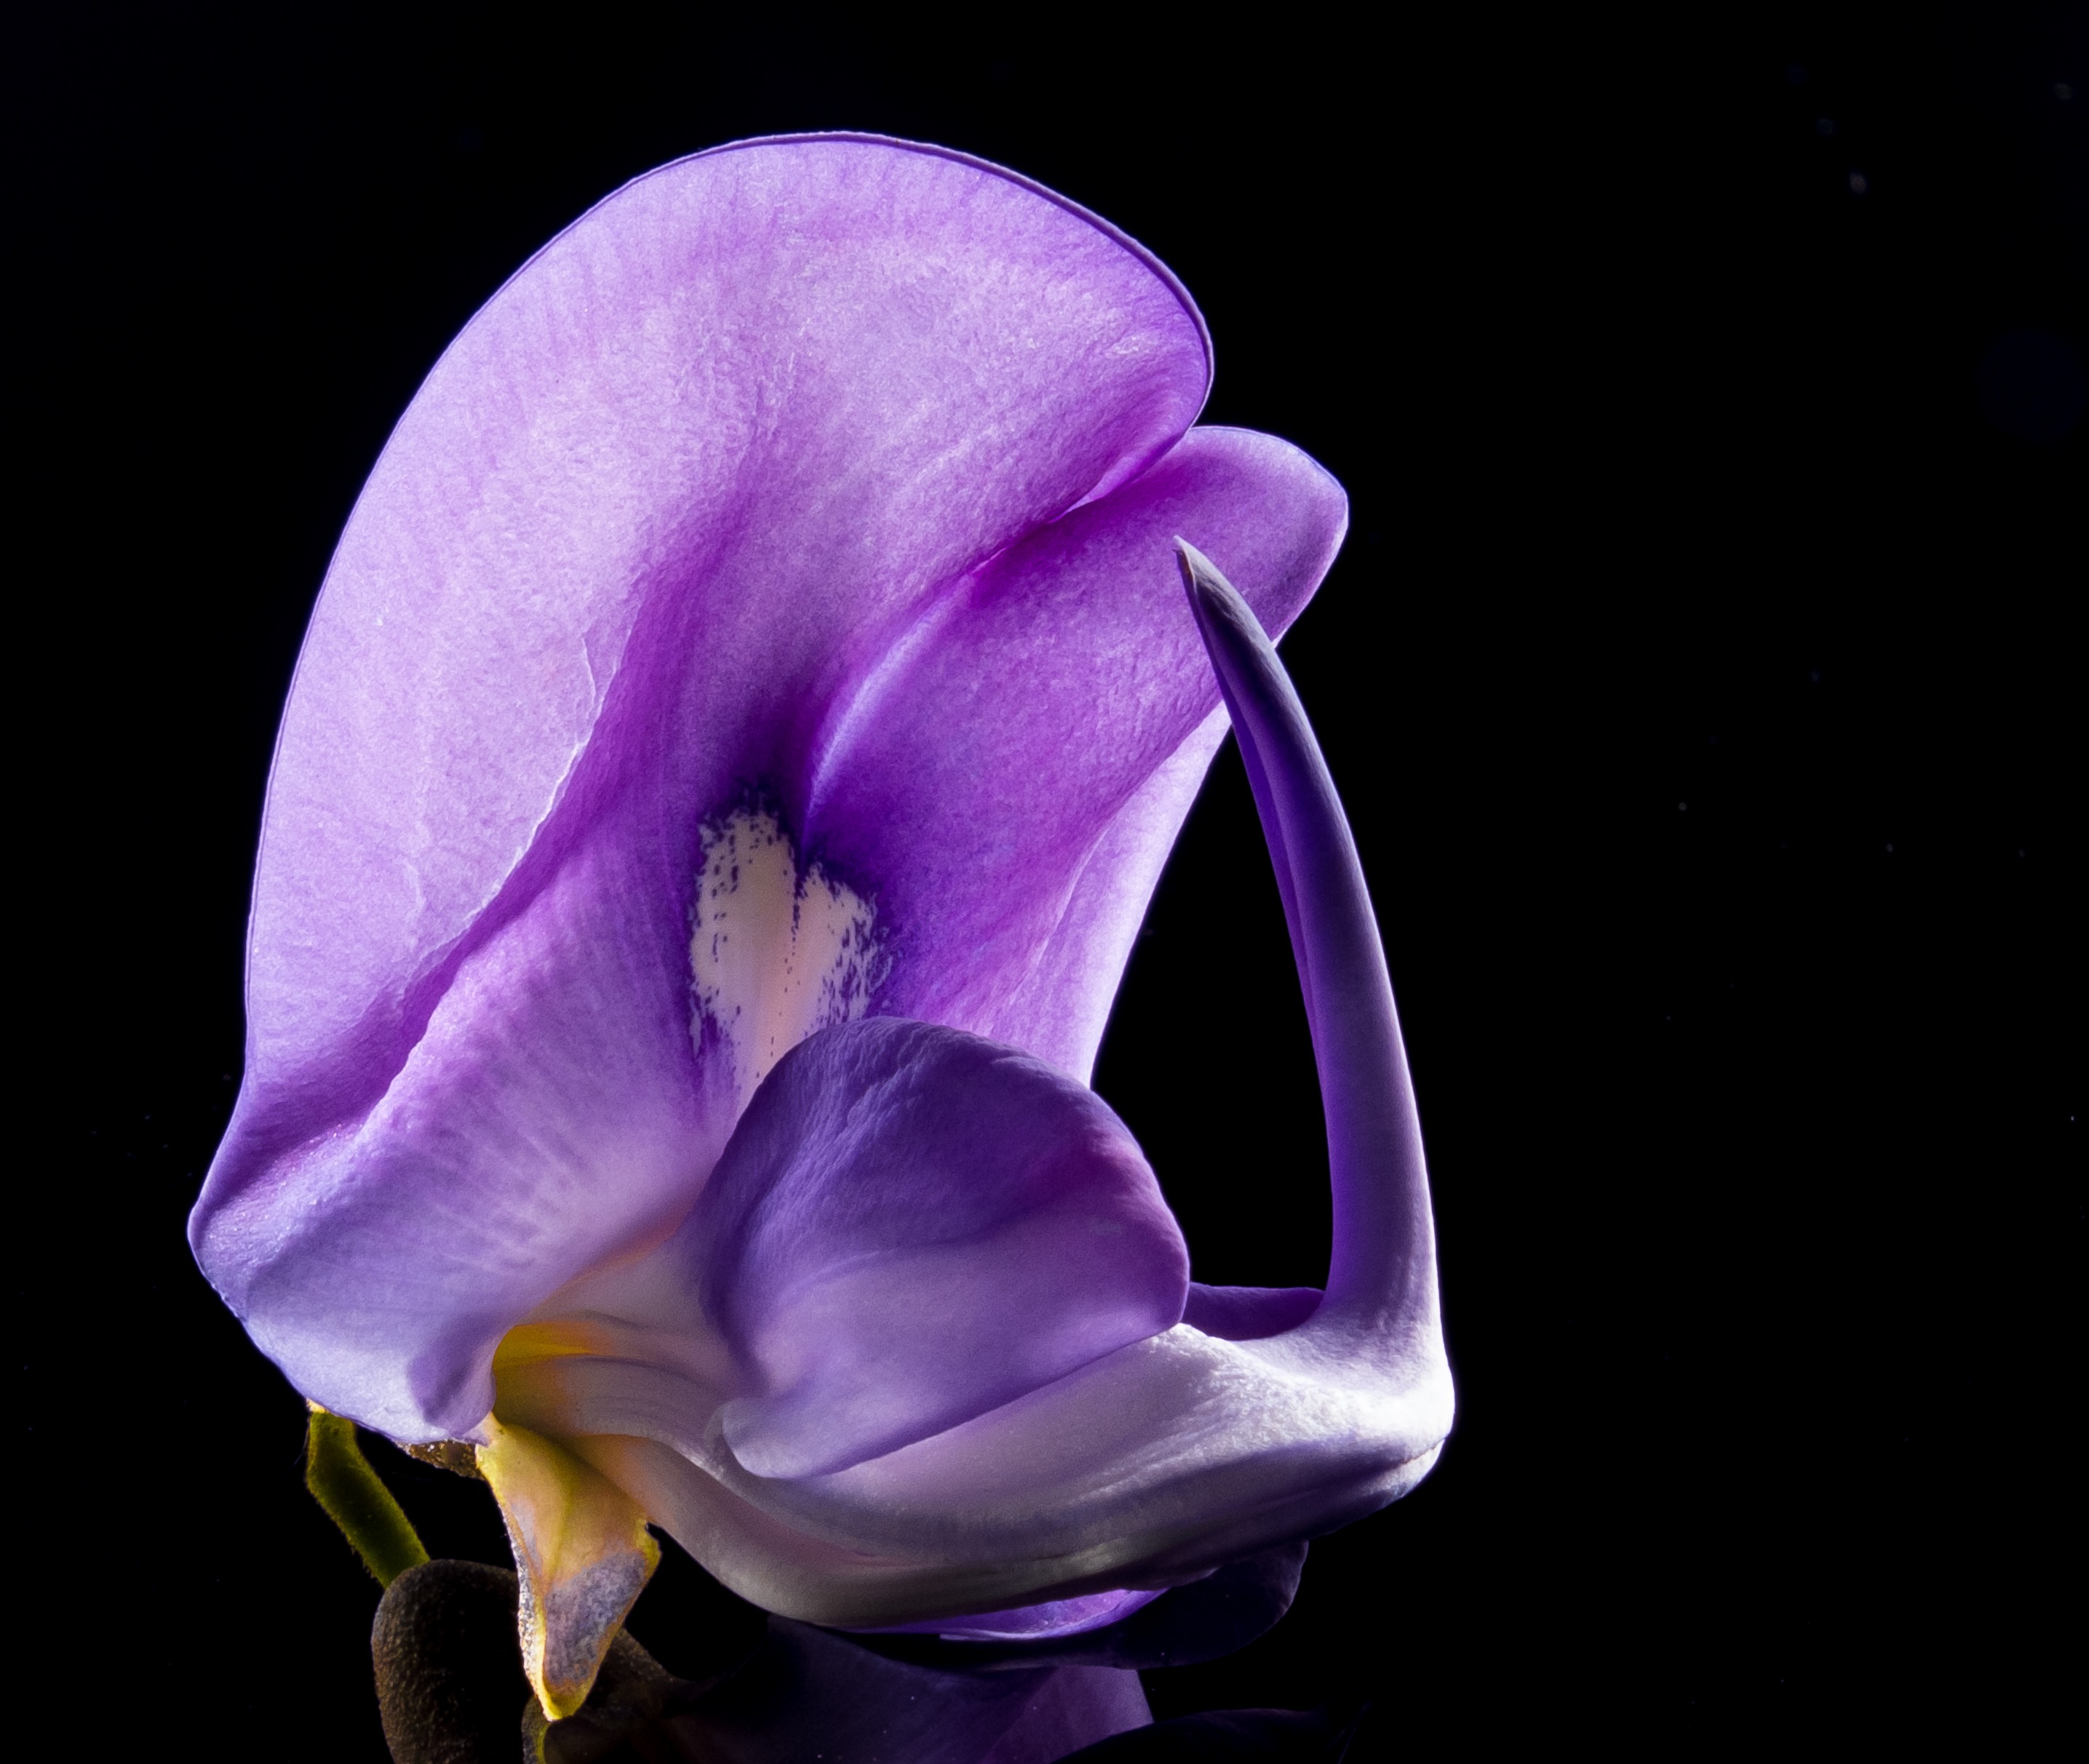
nature, blossom, plant, flower, purple, petal, bloom, flora, human body, iris, eye, organ, macro photography, flowering plant, hd wallpaper, plant stem, land plant